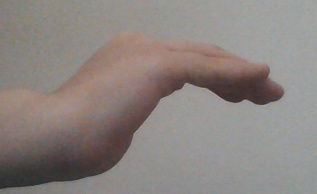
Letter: haa